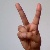
The image shows a hand gesture representing the letter 'V' in Indian Sign Language.